Reactions to the Manchester Arena bombing

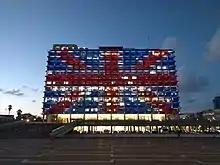
Tel Aviv City Hall illuminated in Union flag to show solidarity with UK

The reactions to the Manchester Arena bombing, which occurred on 22 May 2017, include the responses by political and religious leaders, media and the general public, both within the United Kingdom, where the Manchester Arena bombing took place, and from other nations and international organisations. Numerous notable establishments around the world also held memorials.